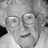
Emotion: neutral